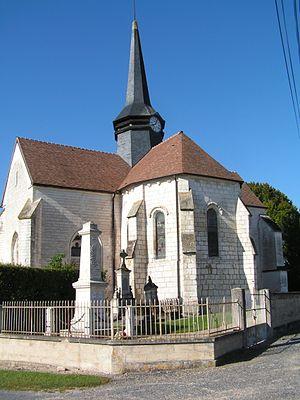
L'église Saint-Martin est une église située à Isle-Aubigny, en France.
Isle-sous-Ramerupt est une ancienne commune de l'Aube.
Cet article recense les monuments historiques de l'Aube, en France.